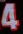
Number: 4